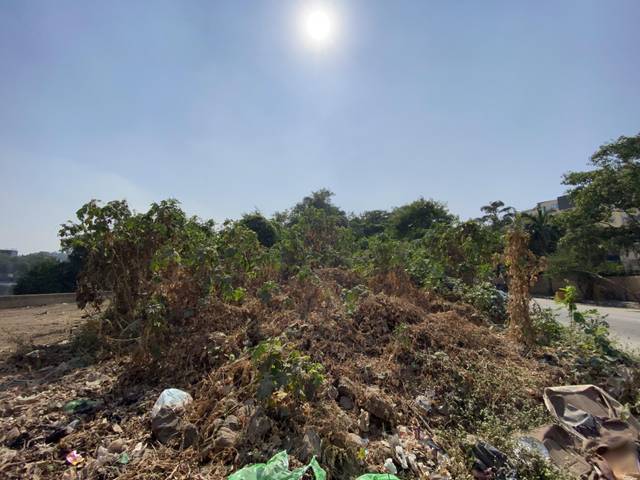
Region: India
Coordinates: 19.067, 72.872